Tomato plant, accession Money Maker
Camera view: bottom (45 deg); turntable rotation: 30 degrees
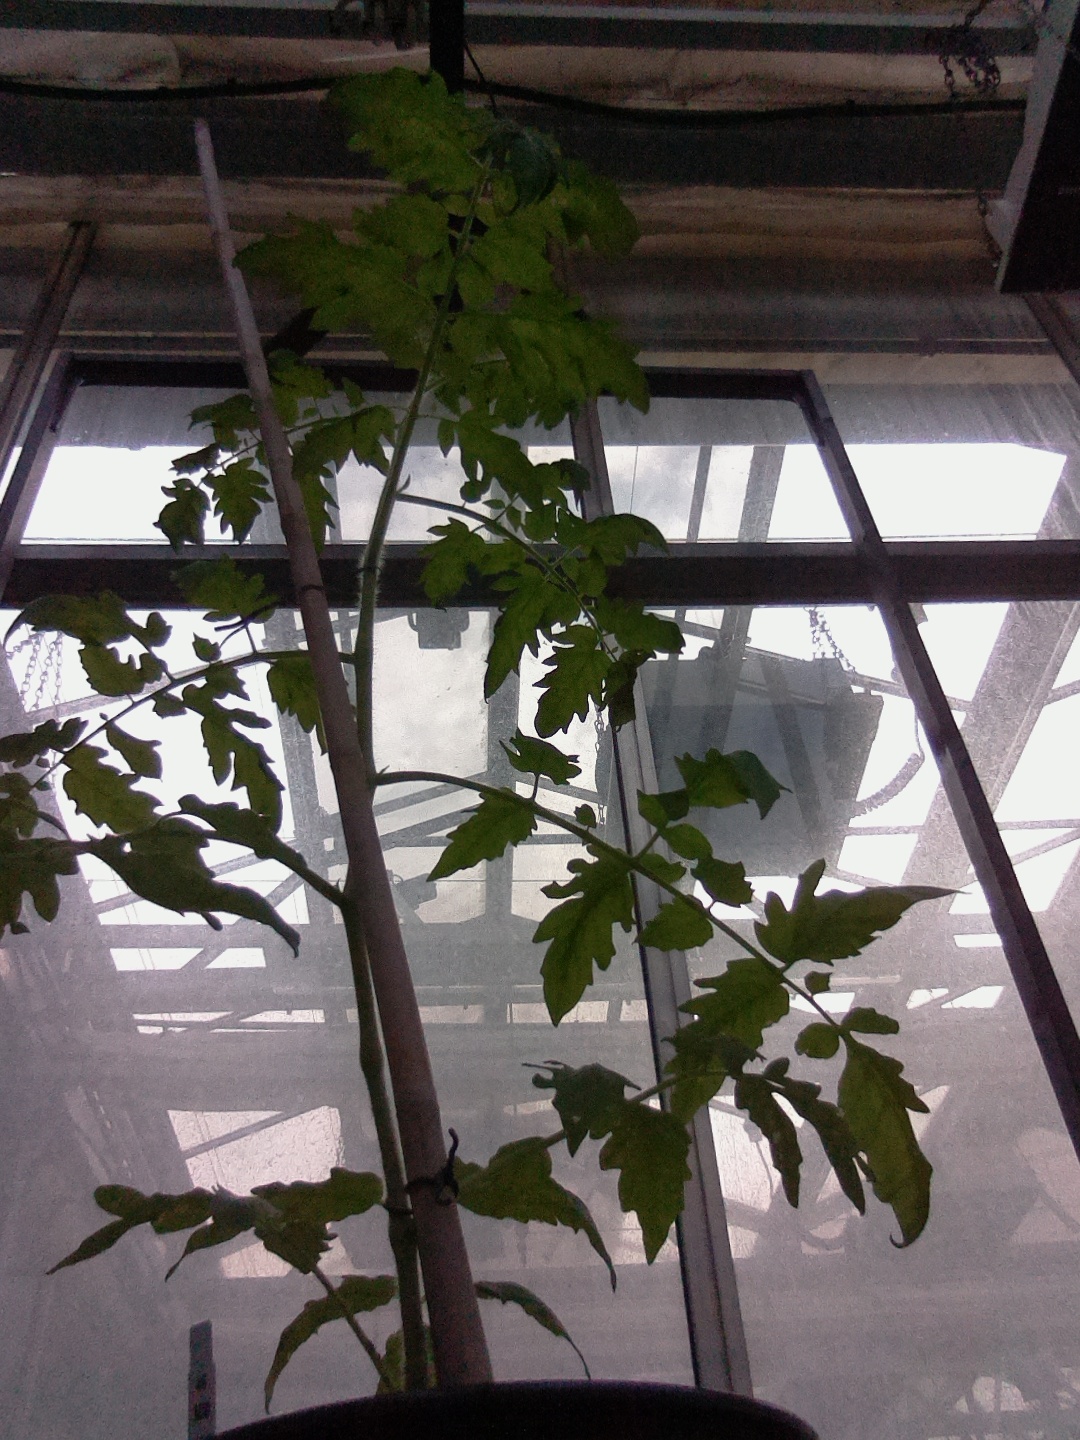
BBCH growth stage 52: 2 inflorescences visible